Climate change in Australia

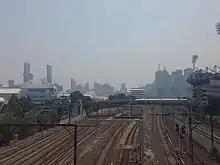
Smog and bushfire smoke over Melbourne during the Black Summer

In 2005, with support from Uniting Church and Catholic Earthcare, the Australian Conservation Foundation and the National Council of Churches Australia produced a brochure, "Changing Climate, Changing Creation", which was distributed to churches across the country to call for action on climate change.